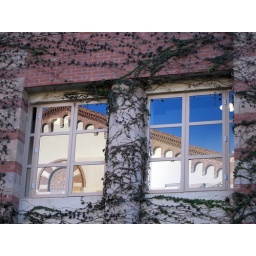
A shot on the window from one of the building in UCLA campus...